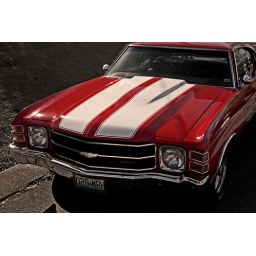
The red paint and white stripes should attract every cop in town.